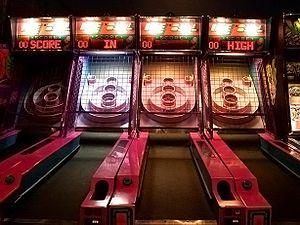
Un jeu de rachat est un jeu d'arcade faisant généralement appel à l'adresse comme le pousse pièces, le jeu de la taupe, le mini-bowling ou le skee ball… En fin de jeu, le gagnant rachète des cadeaux grâce aux tickets qu'il a gagnés en jouant.